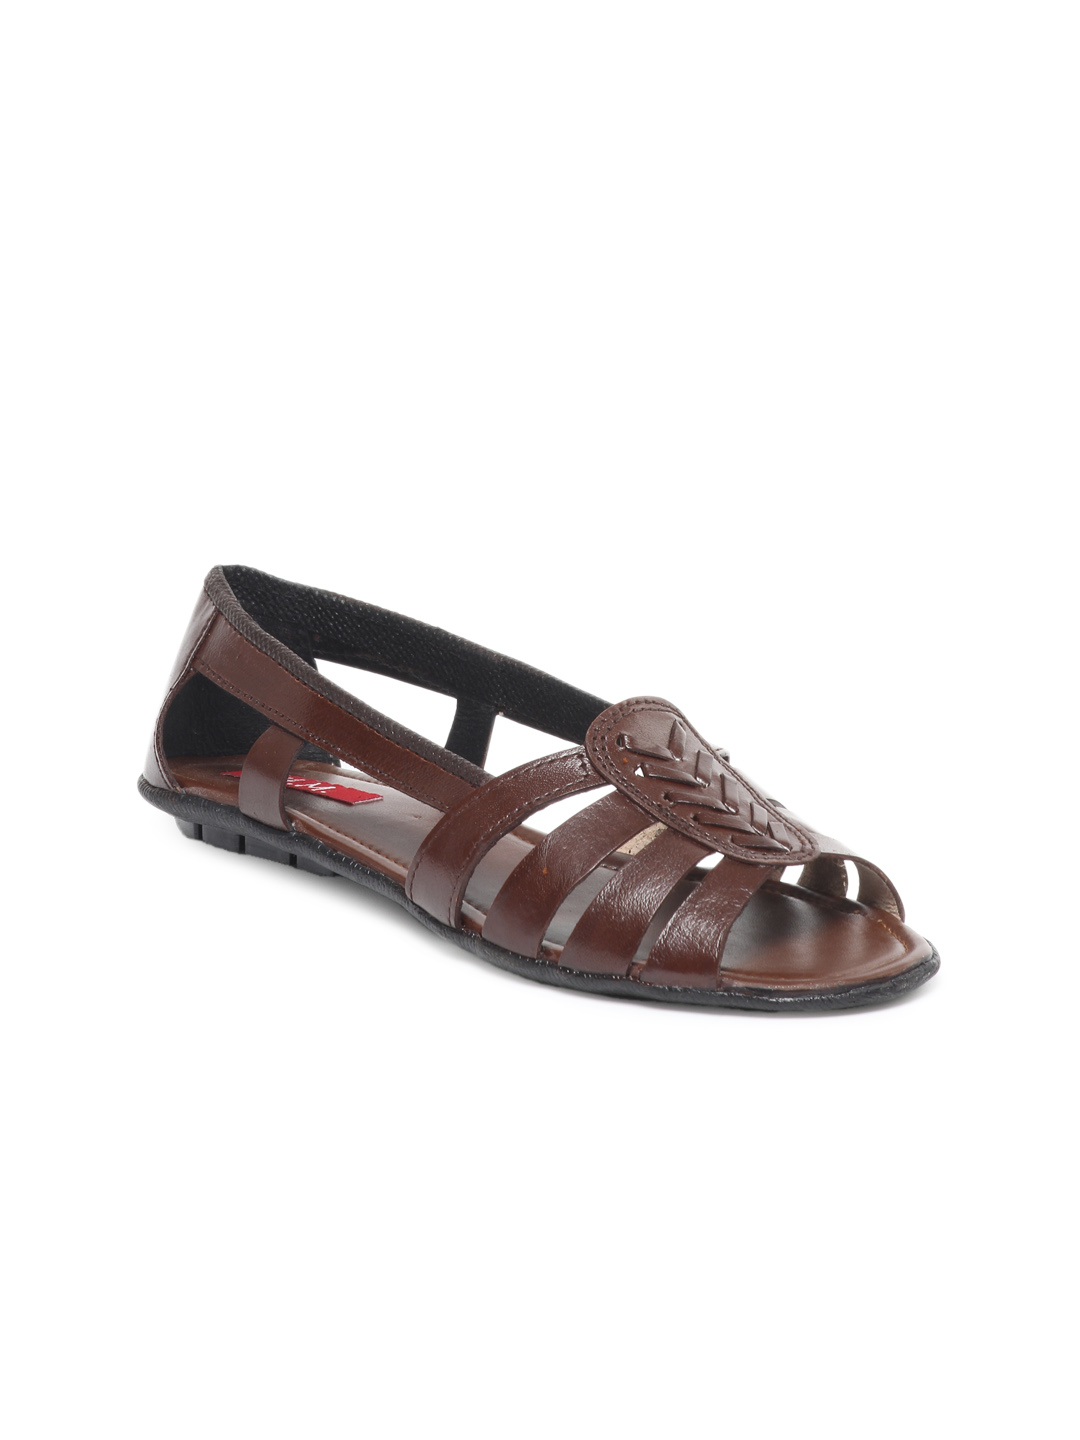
HM Women Brown Shoes
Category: Footwear / Shoes / Flats
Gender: Women
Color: Brown
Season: Winter 2012
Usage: Casual